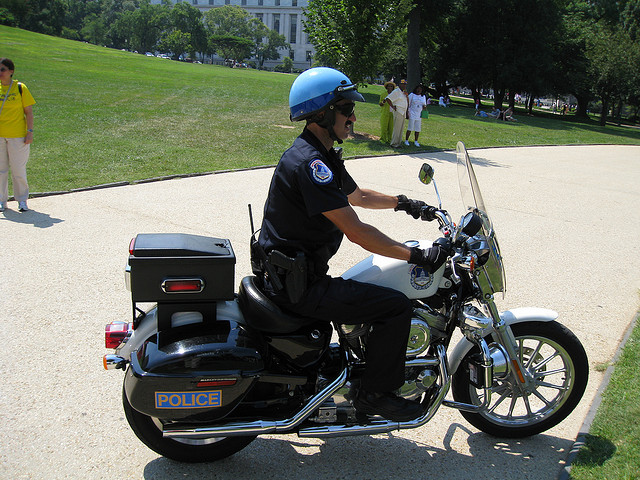
user: Given an image and a question. Answer the question in a short answer. Question: Who is riding this vehicle? Short Answer:
assistant: policeman